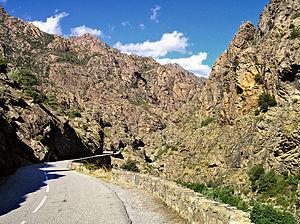
Corscia est une commune française située dans la circonscription départementale de la Haute-Corse et le territoire de la collectivité de Corse. Le village appartient à la piève de Niolo.
La Scala di Santa Regina est le chemin longtemps unique voie de circulation entre le Niolo et la plaine. Son nom évoque de magnifiques lacets en pierres dessinés dans la roche granitique. Il vient des escaliers qui semblent taillés dans le roc. Ce monument architectural témoigne du savoir-faire des hommes et des pratiques ancestrales.